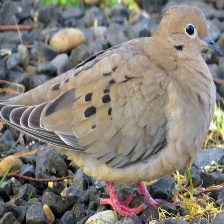
Species: MOURNING DOVE
Scientific name: ZENAIDA MACROURA